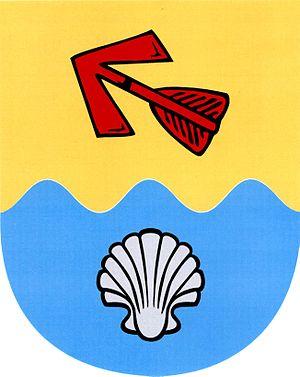
Boršov nad Vltavou est une commune du district de České Budějovice, dans la région de Bohême-du-Sud, en République tchèque. Sa population s'élevait à 1 947 habitants en 2020.